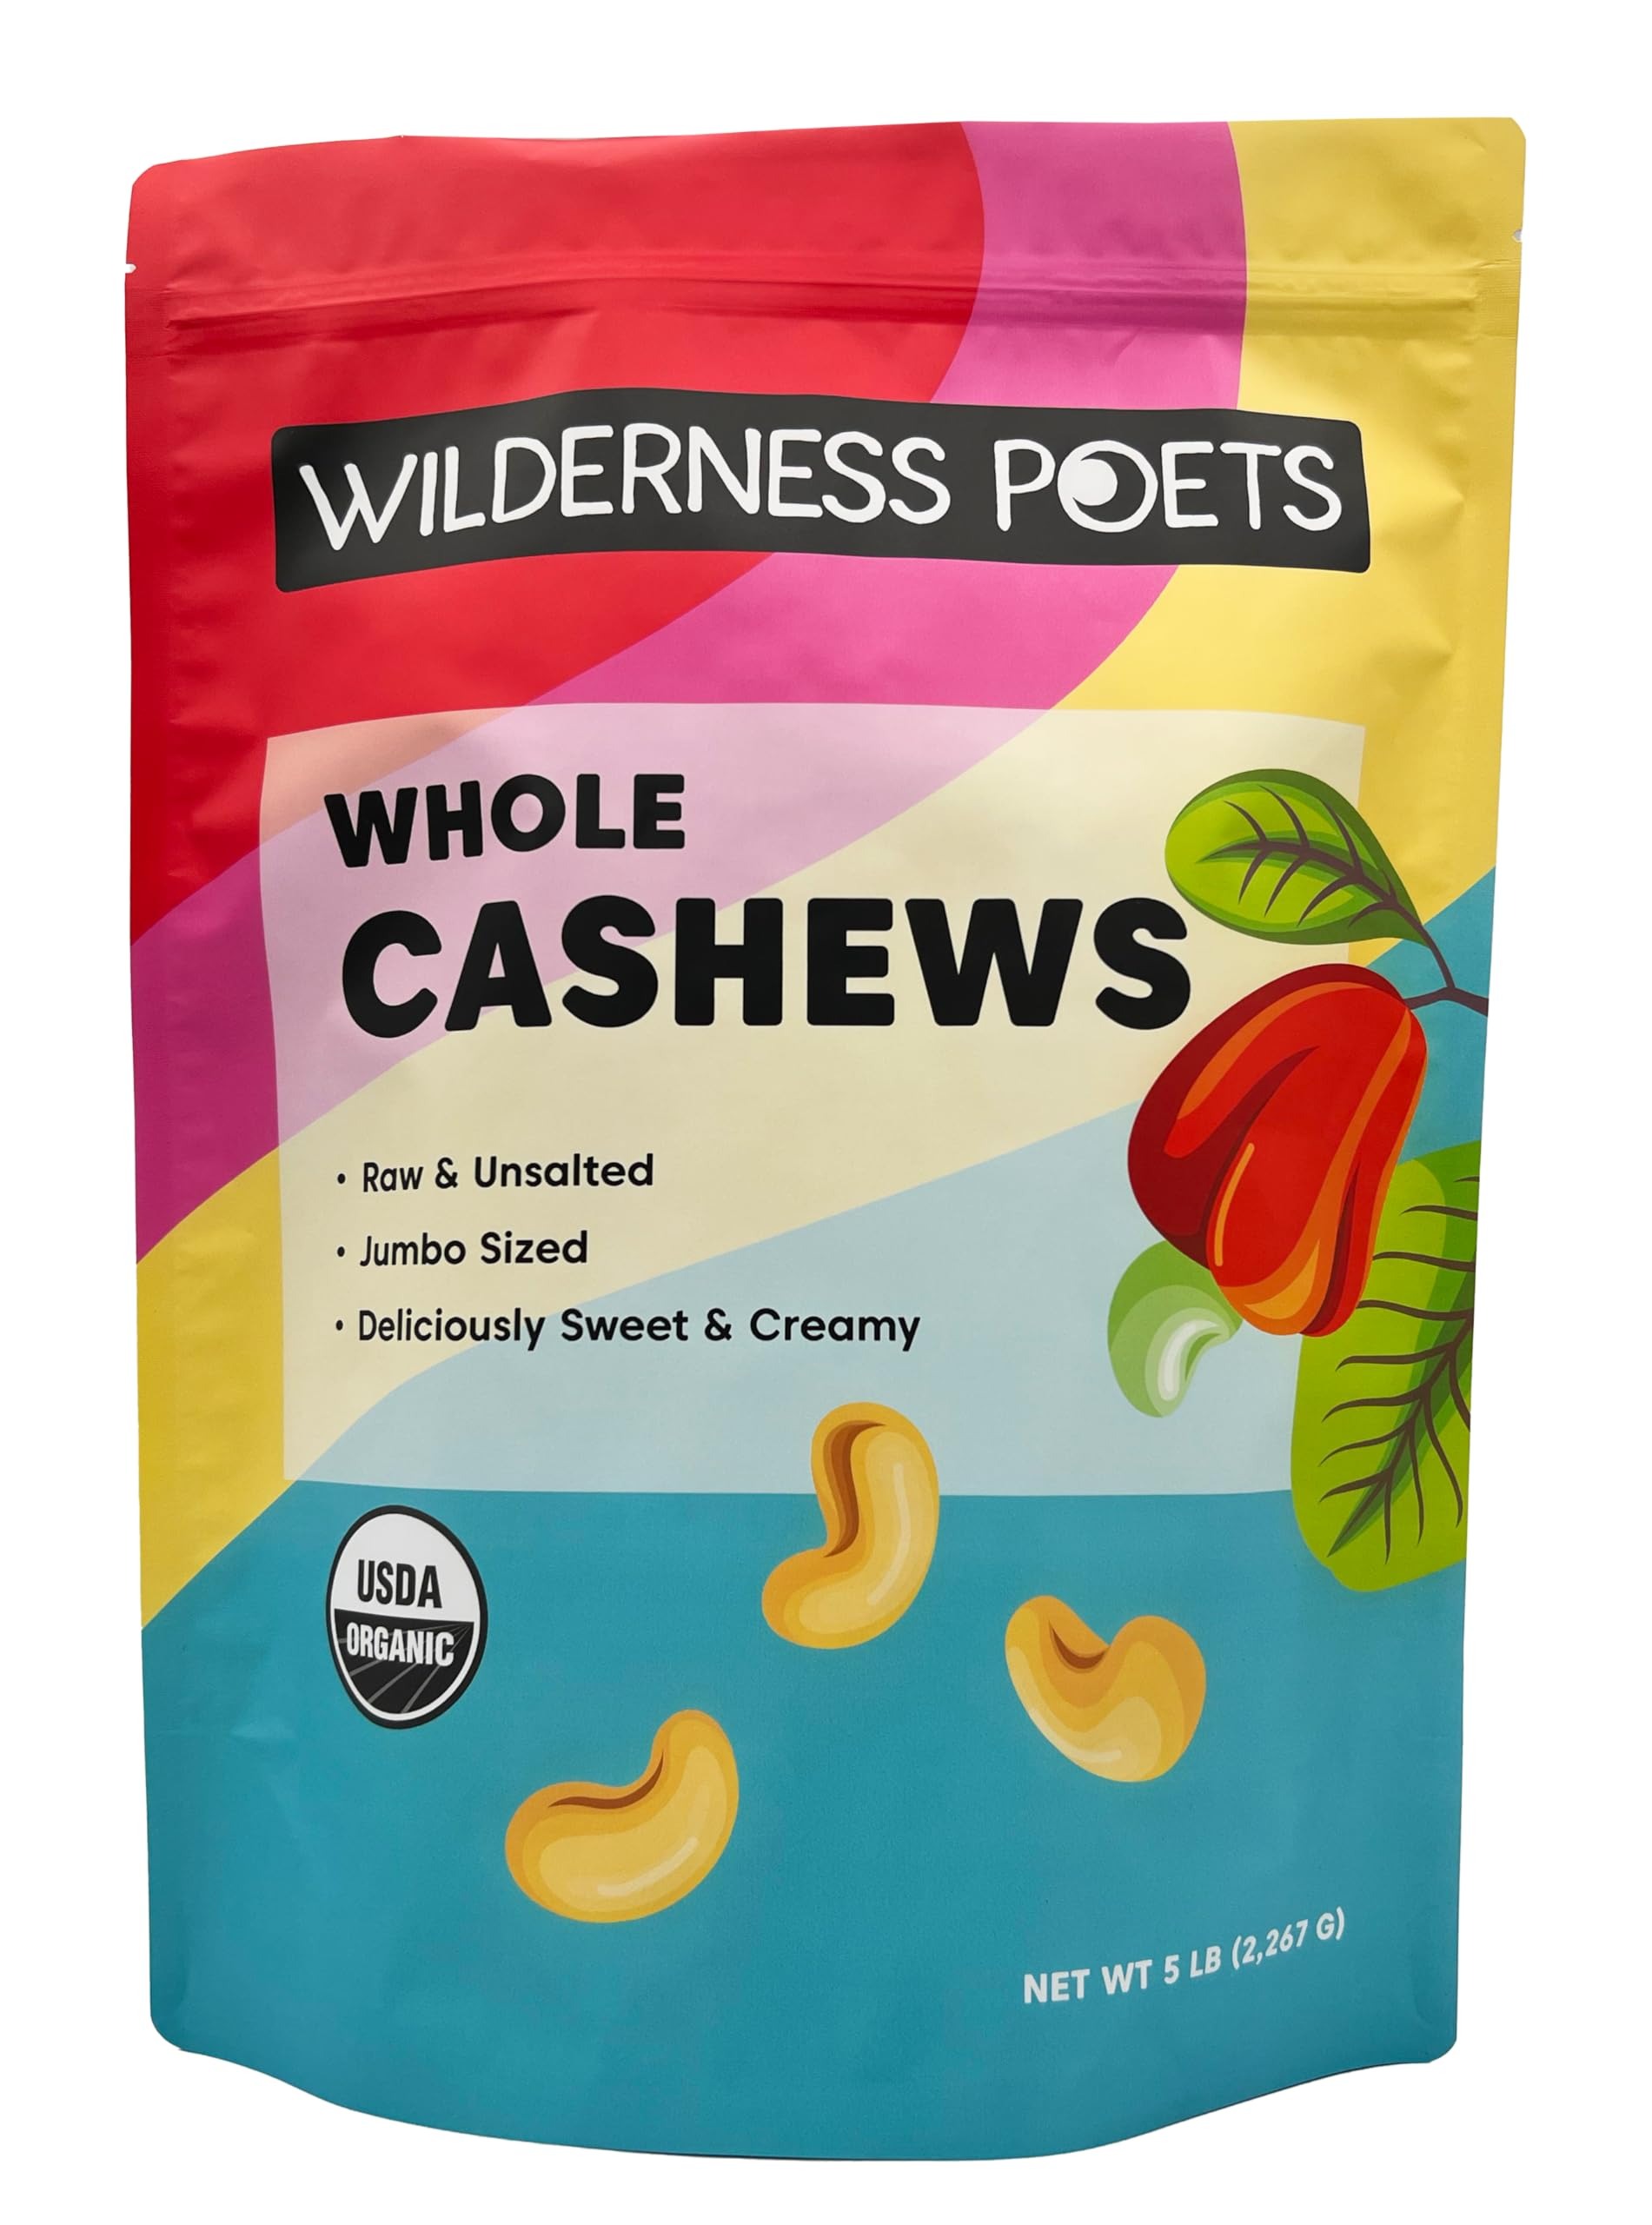
Item Name: Wilderness Poets Cashews - Organic Raw Cashew Nuts - Bulk Cashews, 5 Pound (80 Ounce)
Bullet Point 1: Wilderness Poets Cashews - Organic & Raw - 5 lb Pouch
Bullet Point 2: Ingredients: Organic Raw Cashews
Bullet Point 3: Certified Organic Raw No Salt No Sugar No Soy Gluten Free Non-GMO No Trans Fat No Cholesterol No Preservatives No Pesticides Vegan
Bullet Point 4: While Cashews are deeply satisfying alone, their versatility as an ingredient is unsurpassed by any other nut. Use them to make sauces, dips, raw desserts, or munch on them by the handful.
Bullet Point 5: Cashews provide essential fatty acids, B vitamins, fiber, protein, potassium, and iron.
Product Description: Wilderness Poets Cashews are heavenly sweet and creamy. From the beautiful tropical evergreen tree, native to Brazil, cashews provide essential fatty acids, B vitamins, fiber, protein, potassium, and iron. While they are deeply satisfying alone, their versatility as an ingredient is unsurpassed by any other nut. Use them to make sauces, dips, raw desserts, or munch on them by the handful. No Salt No Sugar No Soy Gluten Free Non-GMO No Trans Fat No Cholesterol No Preservatives No Pesticides Raw Vegan
Value: 80.0
Unit: Ounce

Price: 12.34